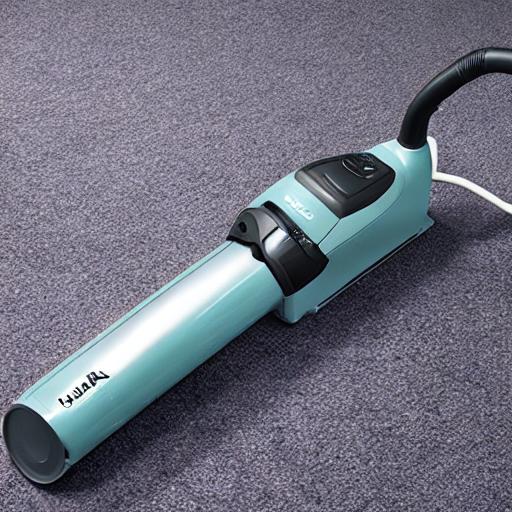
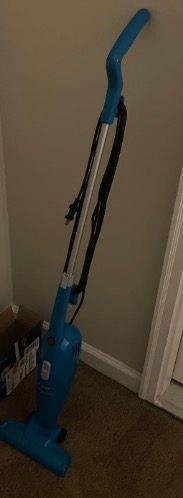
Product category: items_vacuum
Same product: no